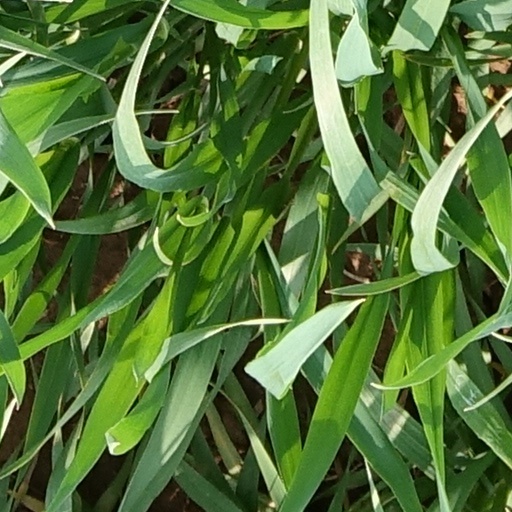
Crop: wheat